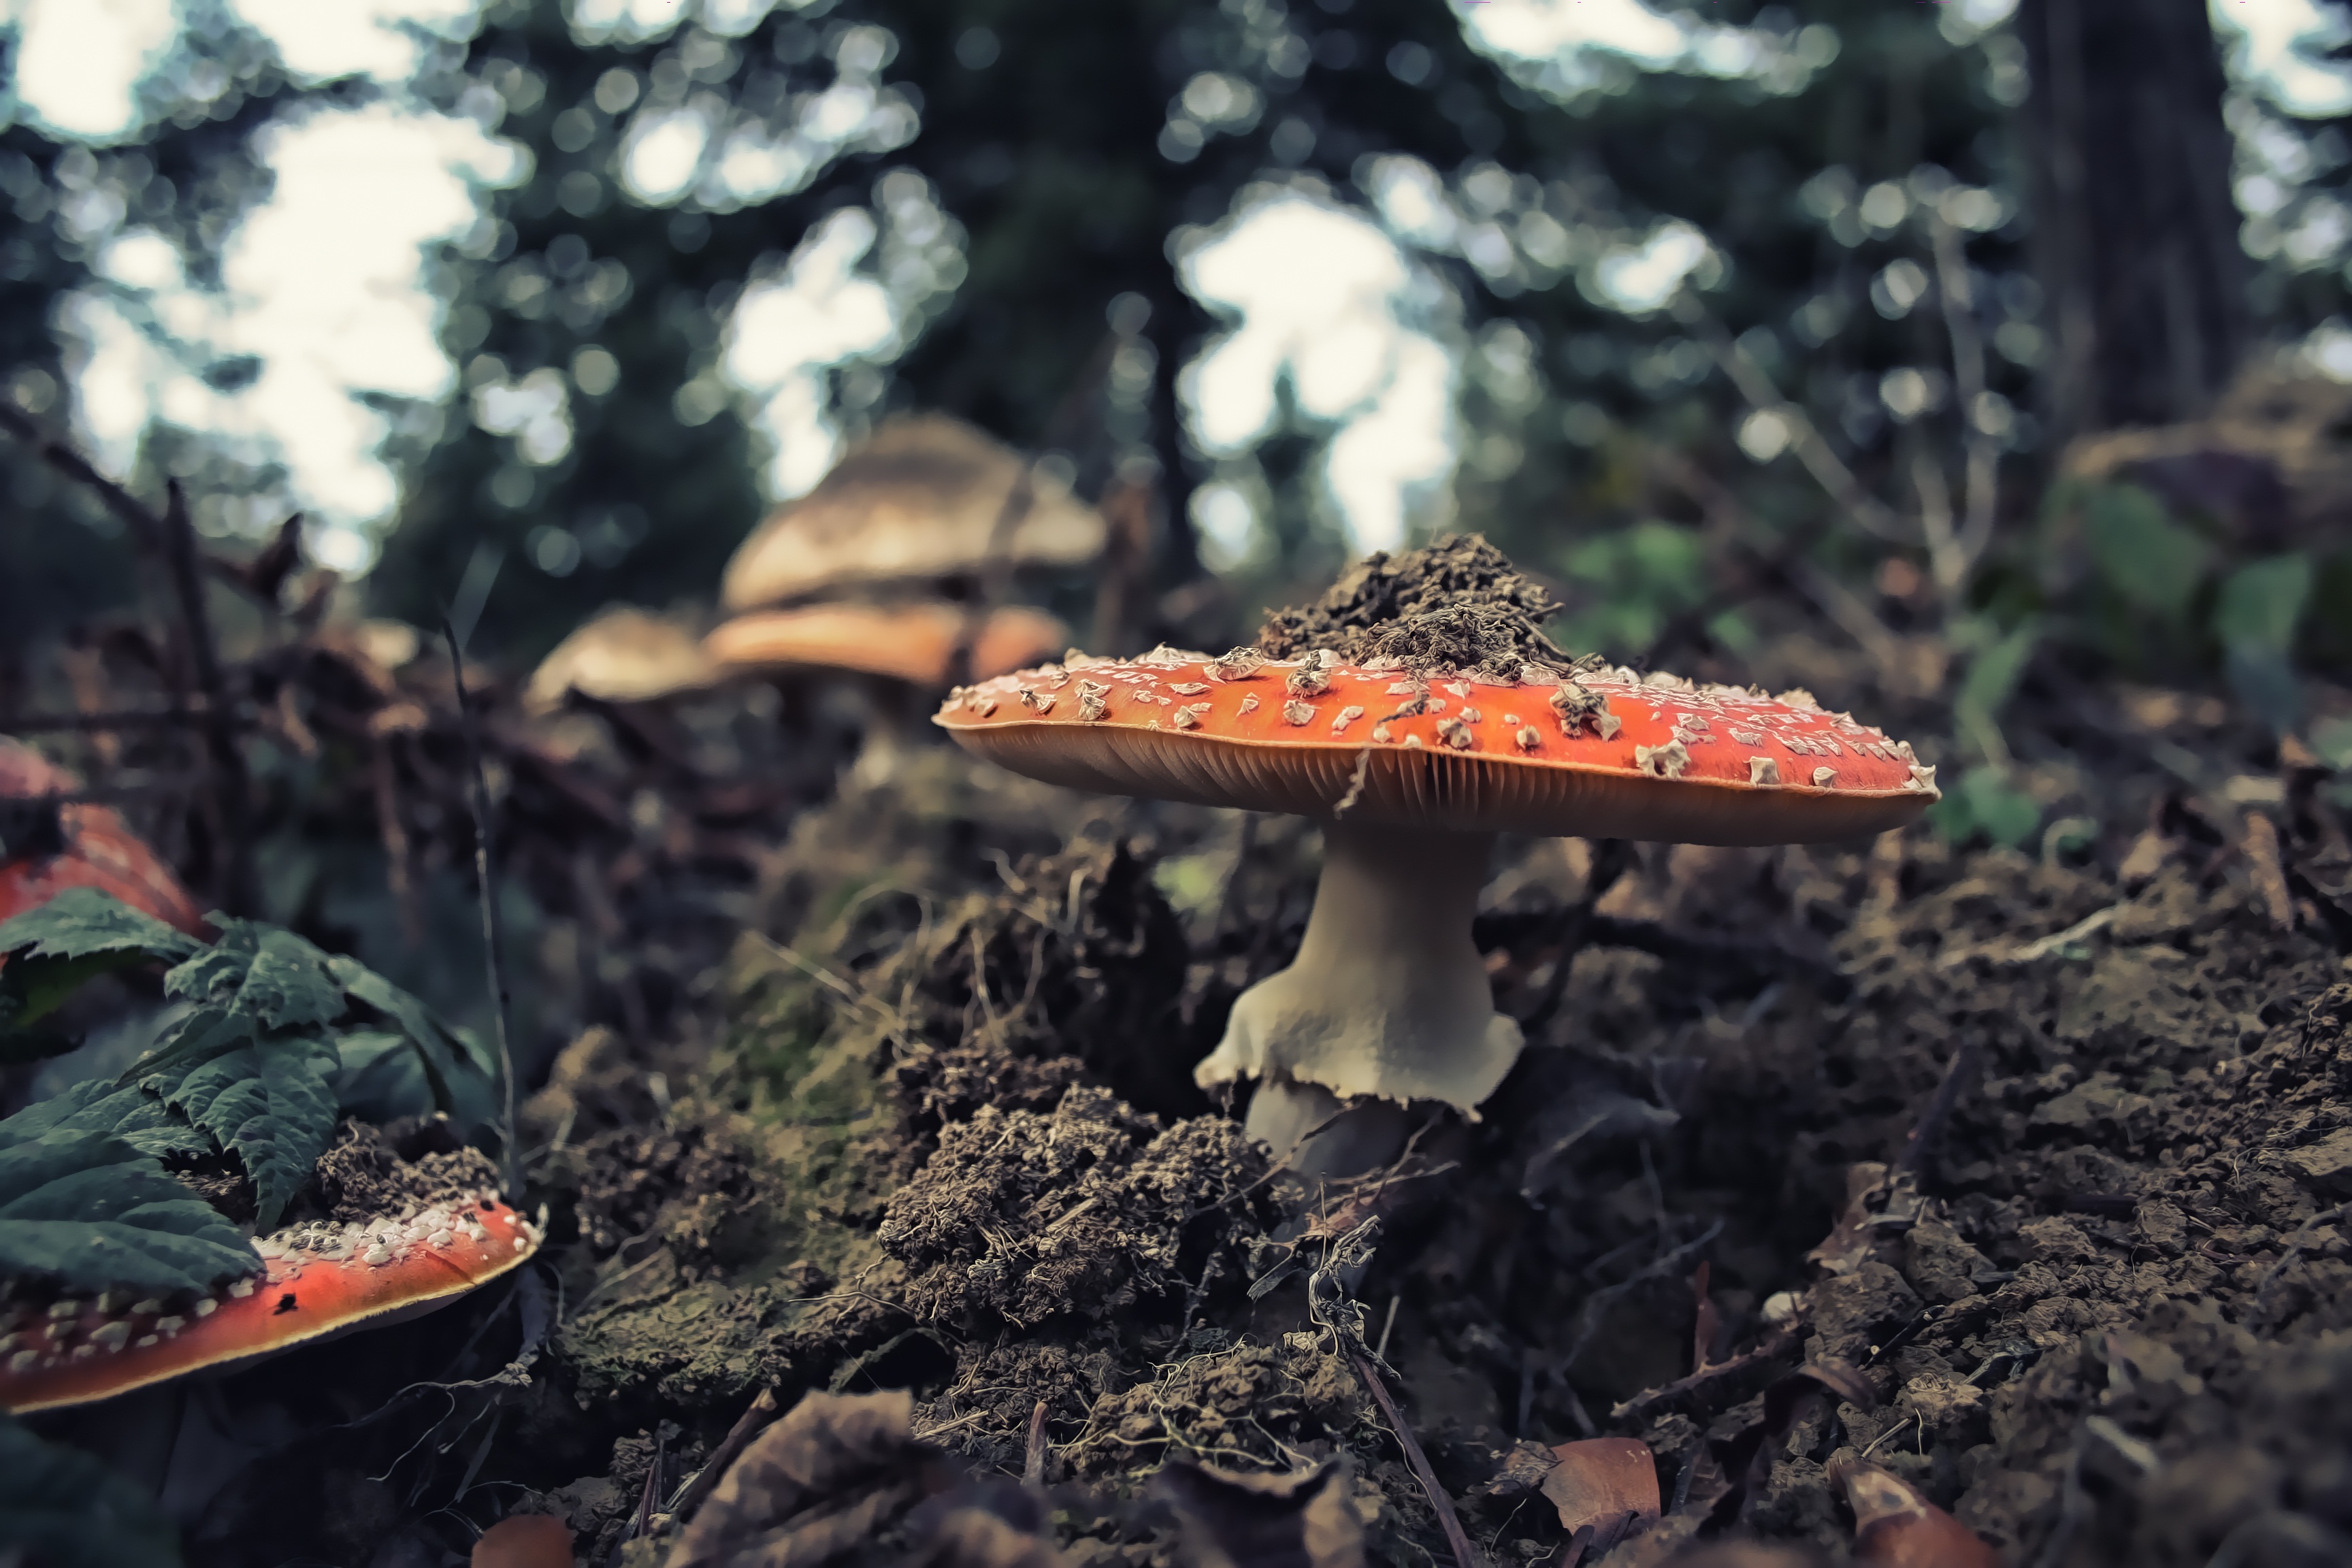
tree, nature, forest, grass, plant, ground, leaf, dark, wild, red, color, macro, natural, autumn, fresh, soil, hat, mushroom, season, outdoors, fungus, fungi, cap, poison, gloomy, woodland, deadly, macro photography, red cap, it will kill you, do not eat